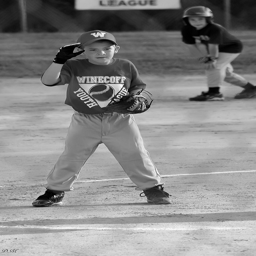
A young boy standing on a field wearing a catchers mitt.
two little league teams face off and one player is about to steal second.
TWO KIDS IN THE MIDDLE OF PLAYING A BASEBALL GAME
Black and white photograph of two boys in a baseball game.
A young boy from the Winecoff Youth League playing baseball.